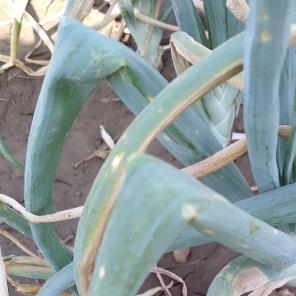
Crop: Onion
Condition: alternaria-d